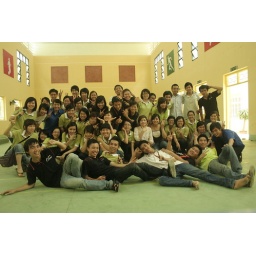
AC in black and GFO in green